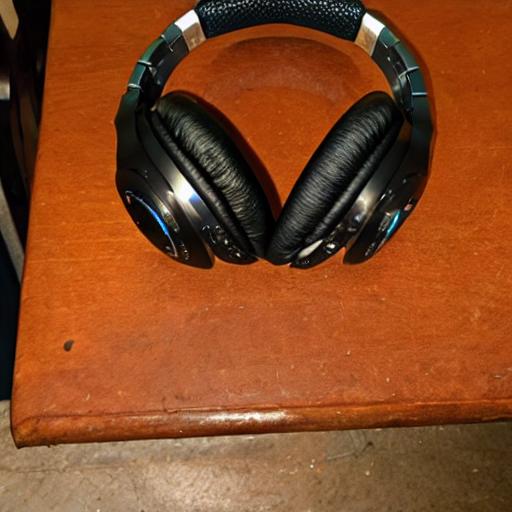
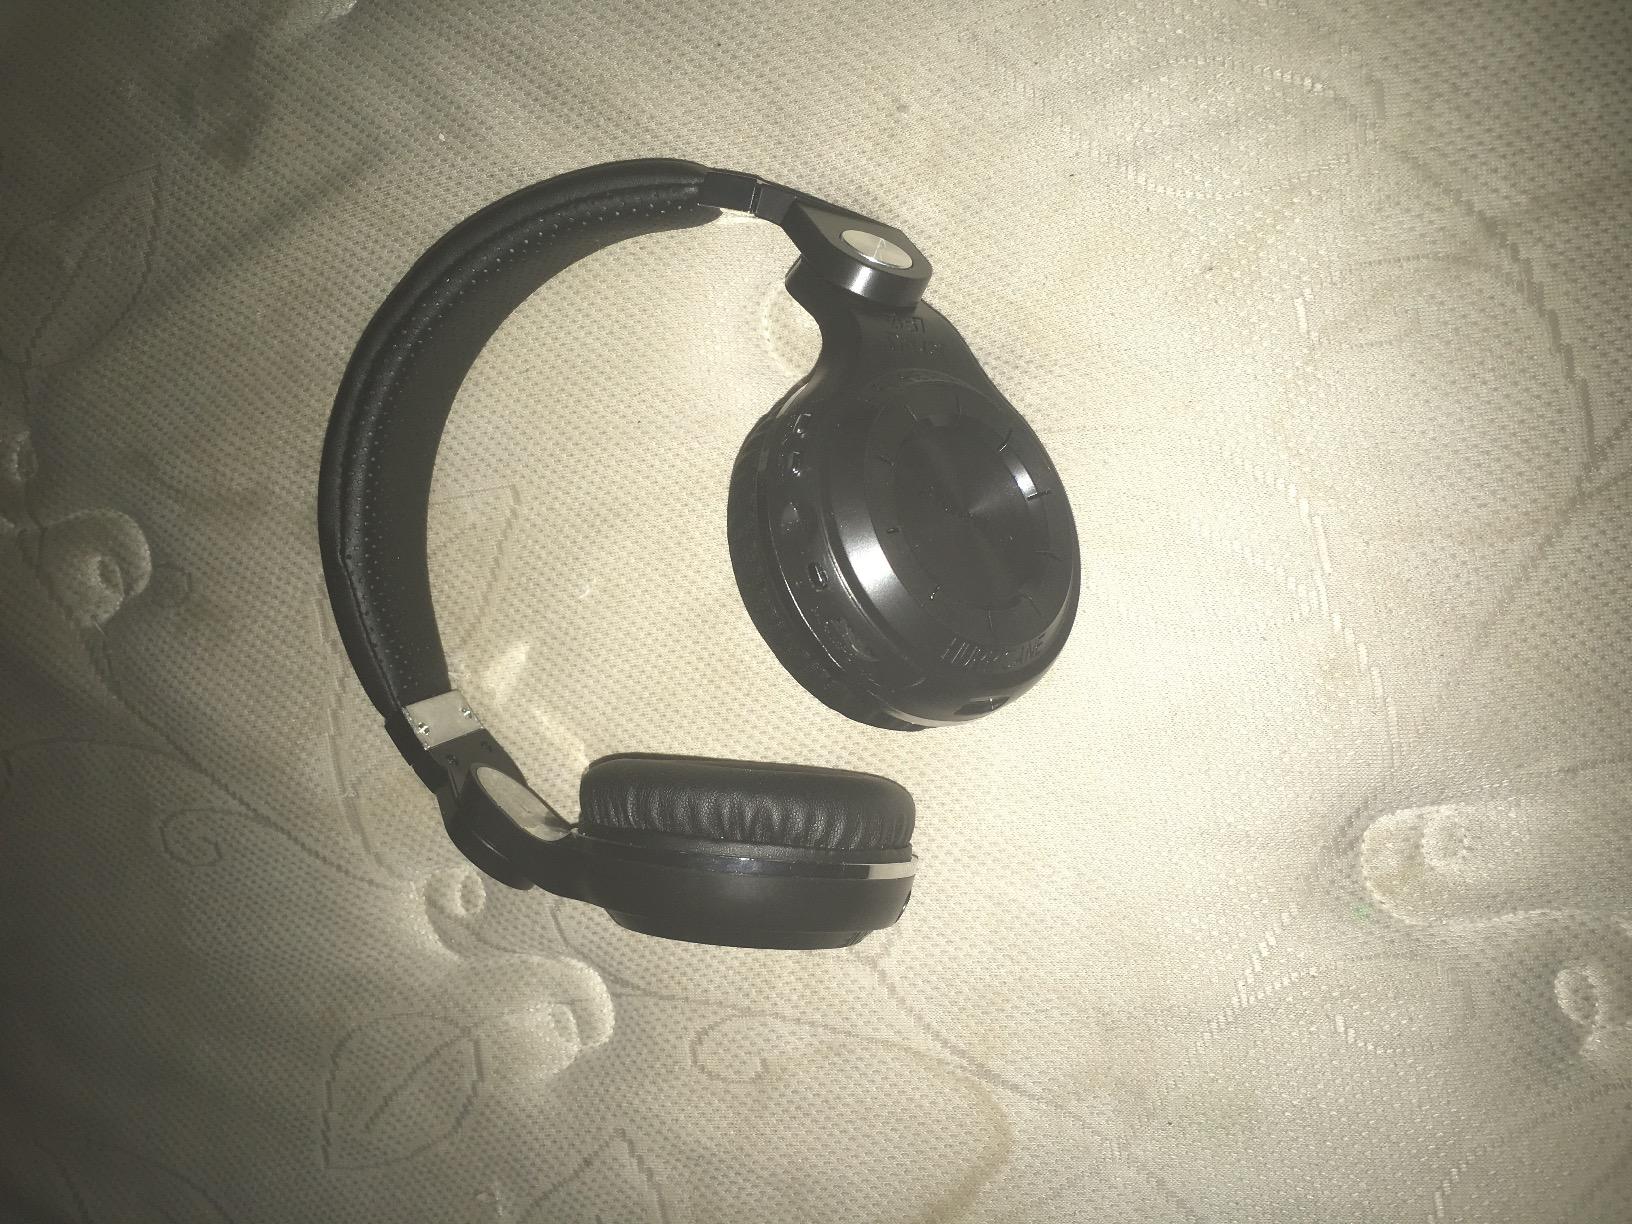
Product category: headphones
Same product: no